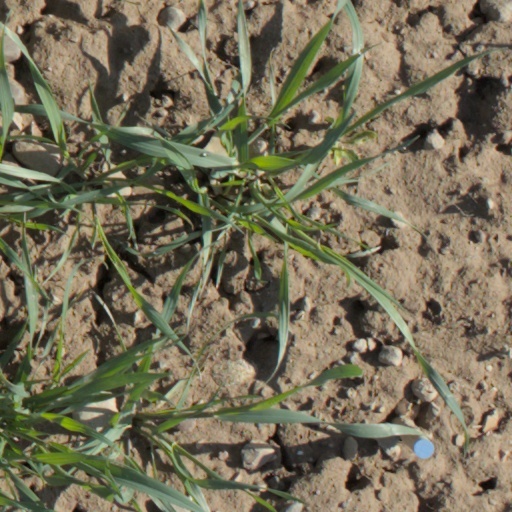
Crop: wheat